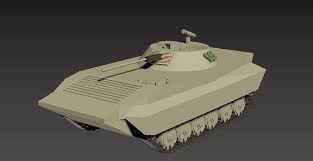
Label: BMP